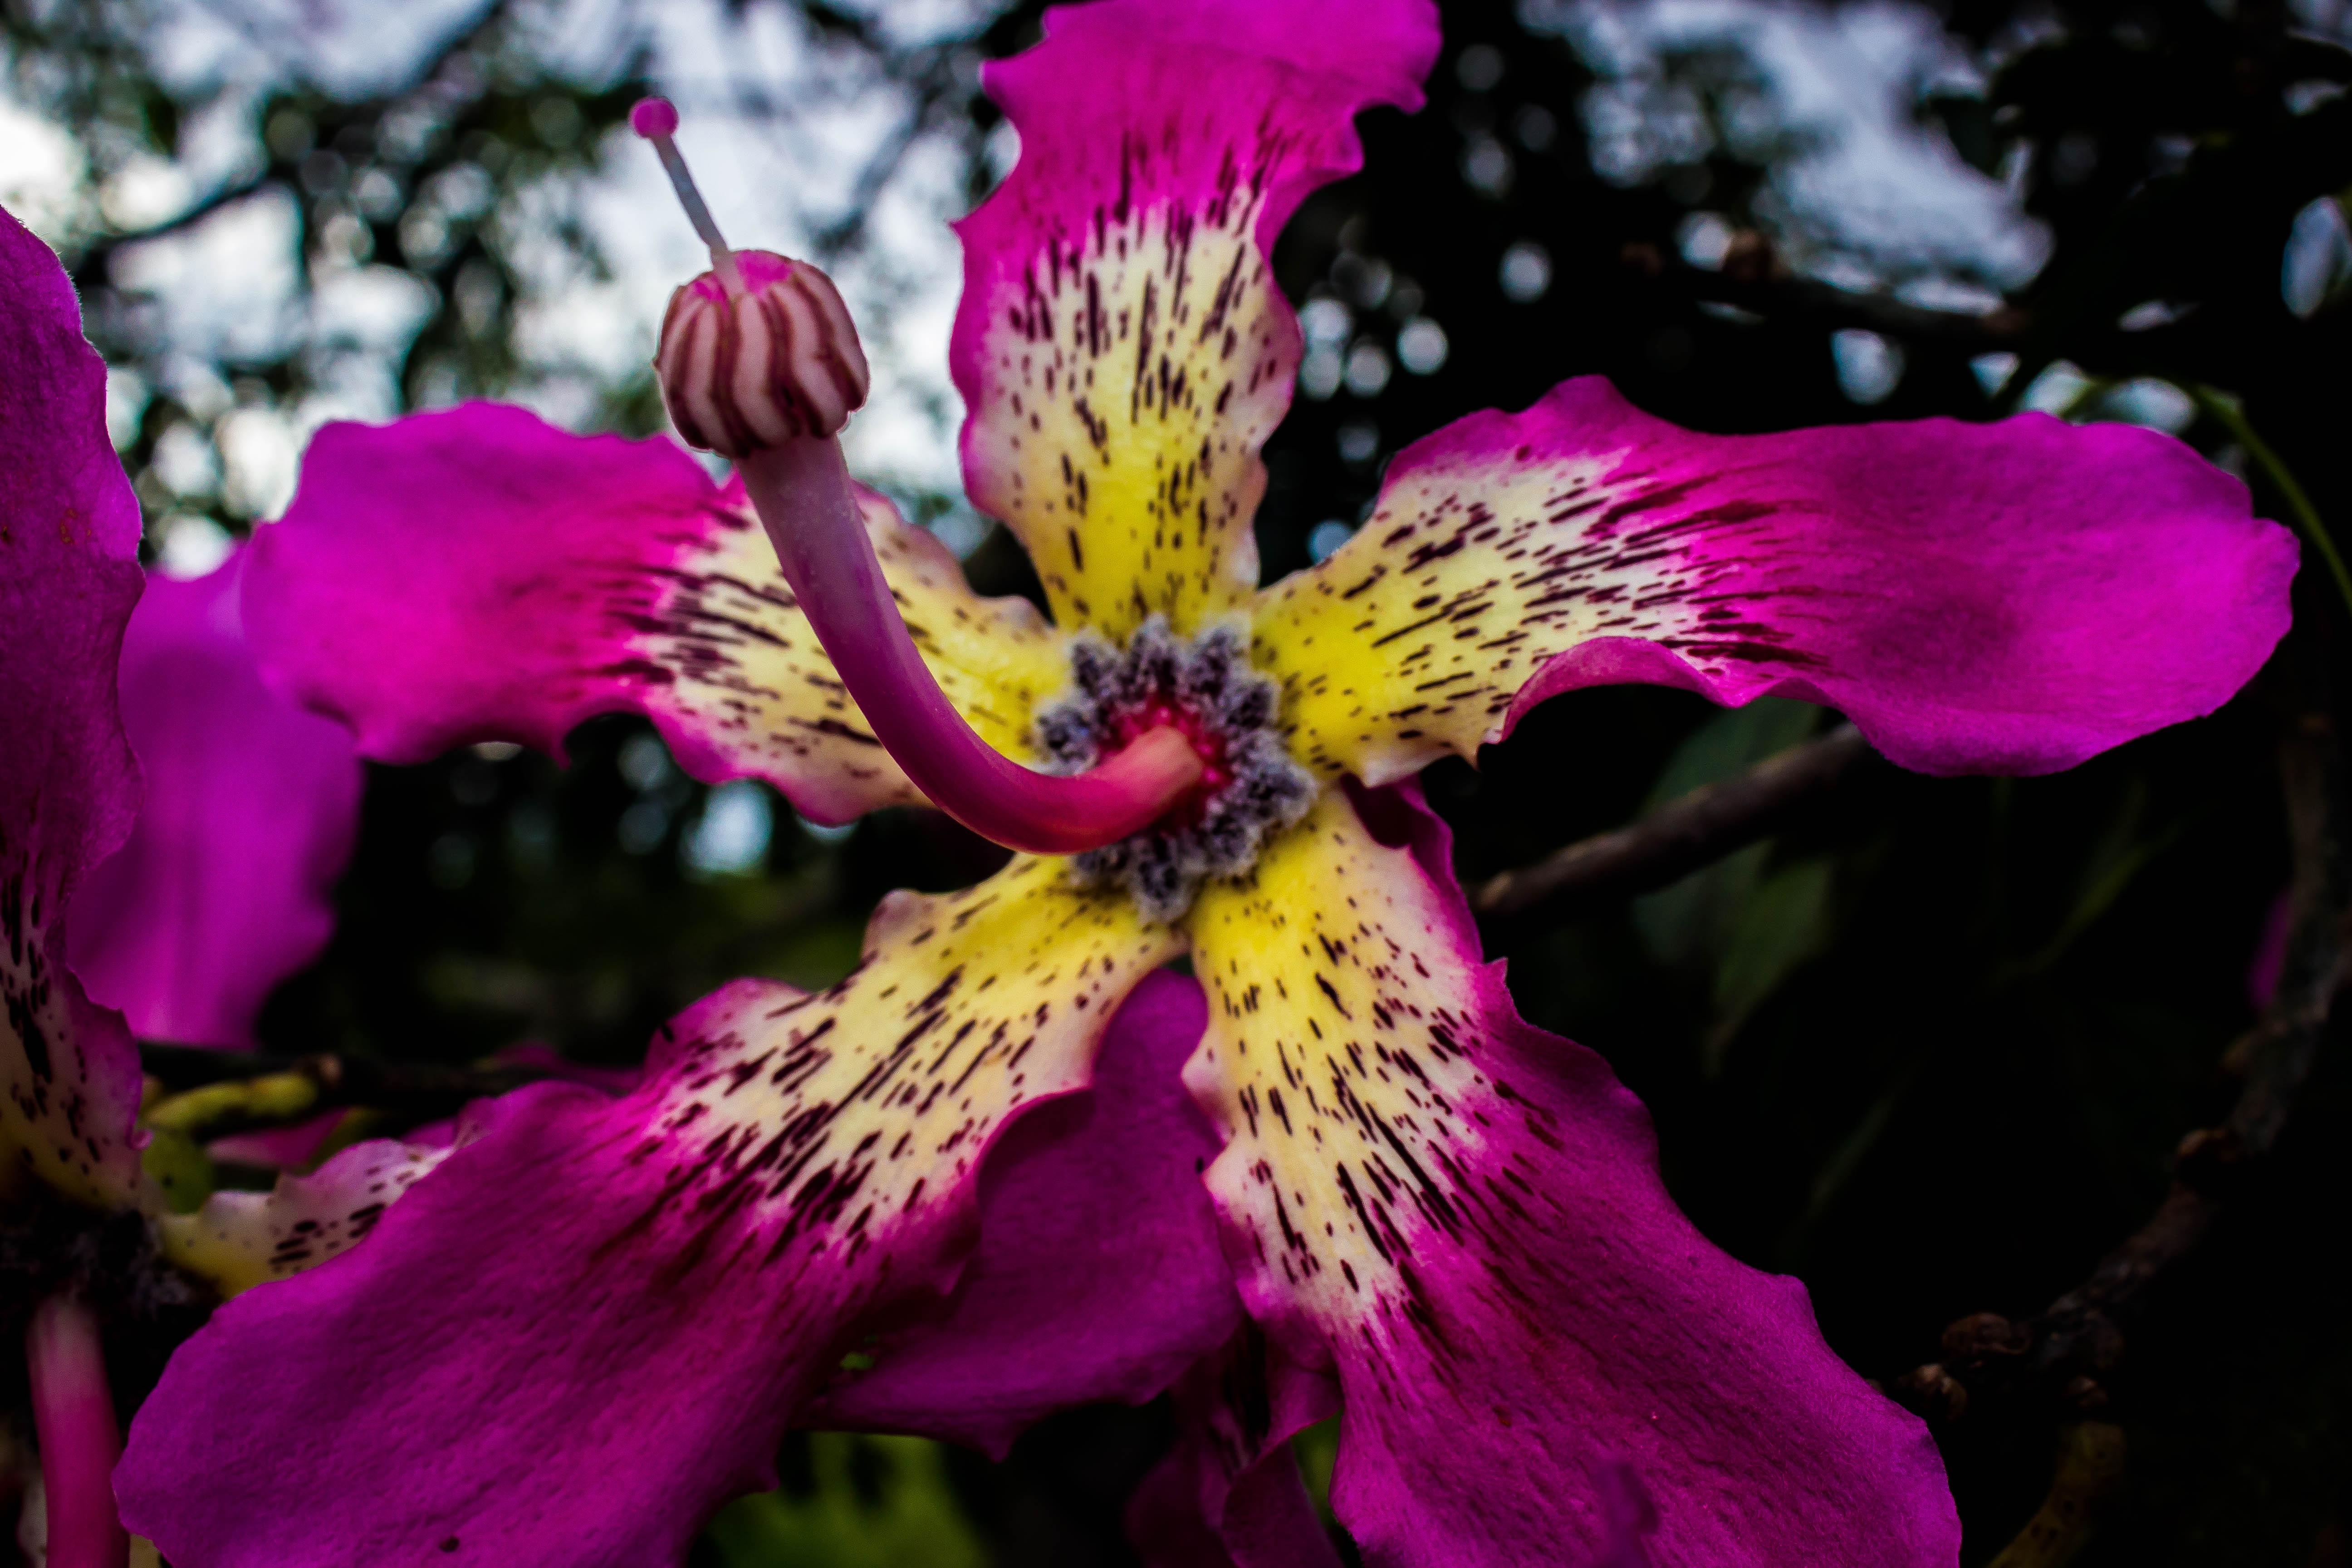
nature, blossom, plant, photography, leaf, flower, purple, petal, spring, botany, garden, pink, flora, plants, wildflower, flowers, close up, red flower, vegetation, shrub, fragile, macro photography, flowering plant, land plant, ceiba speciosa